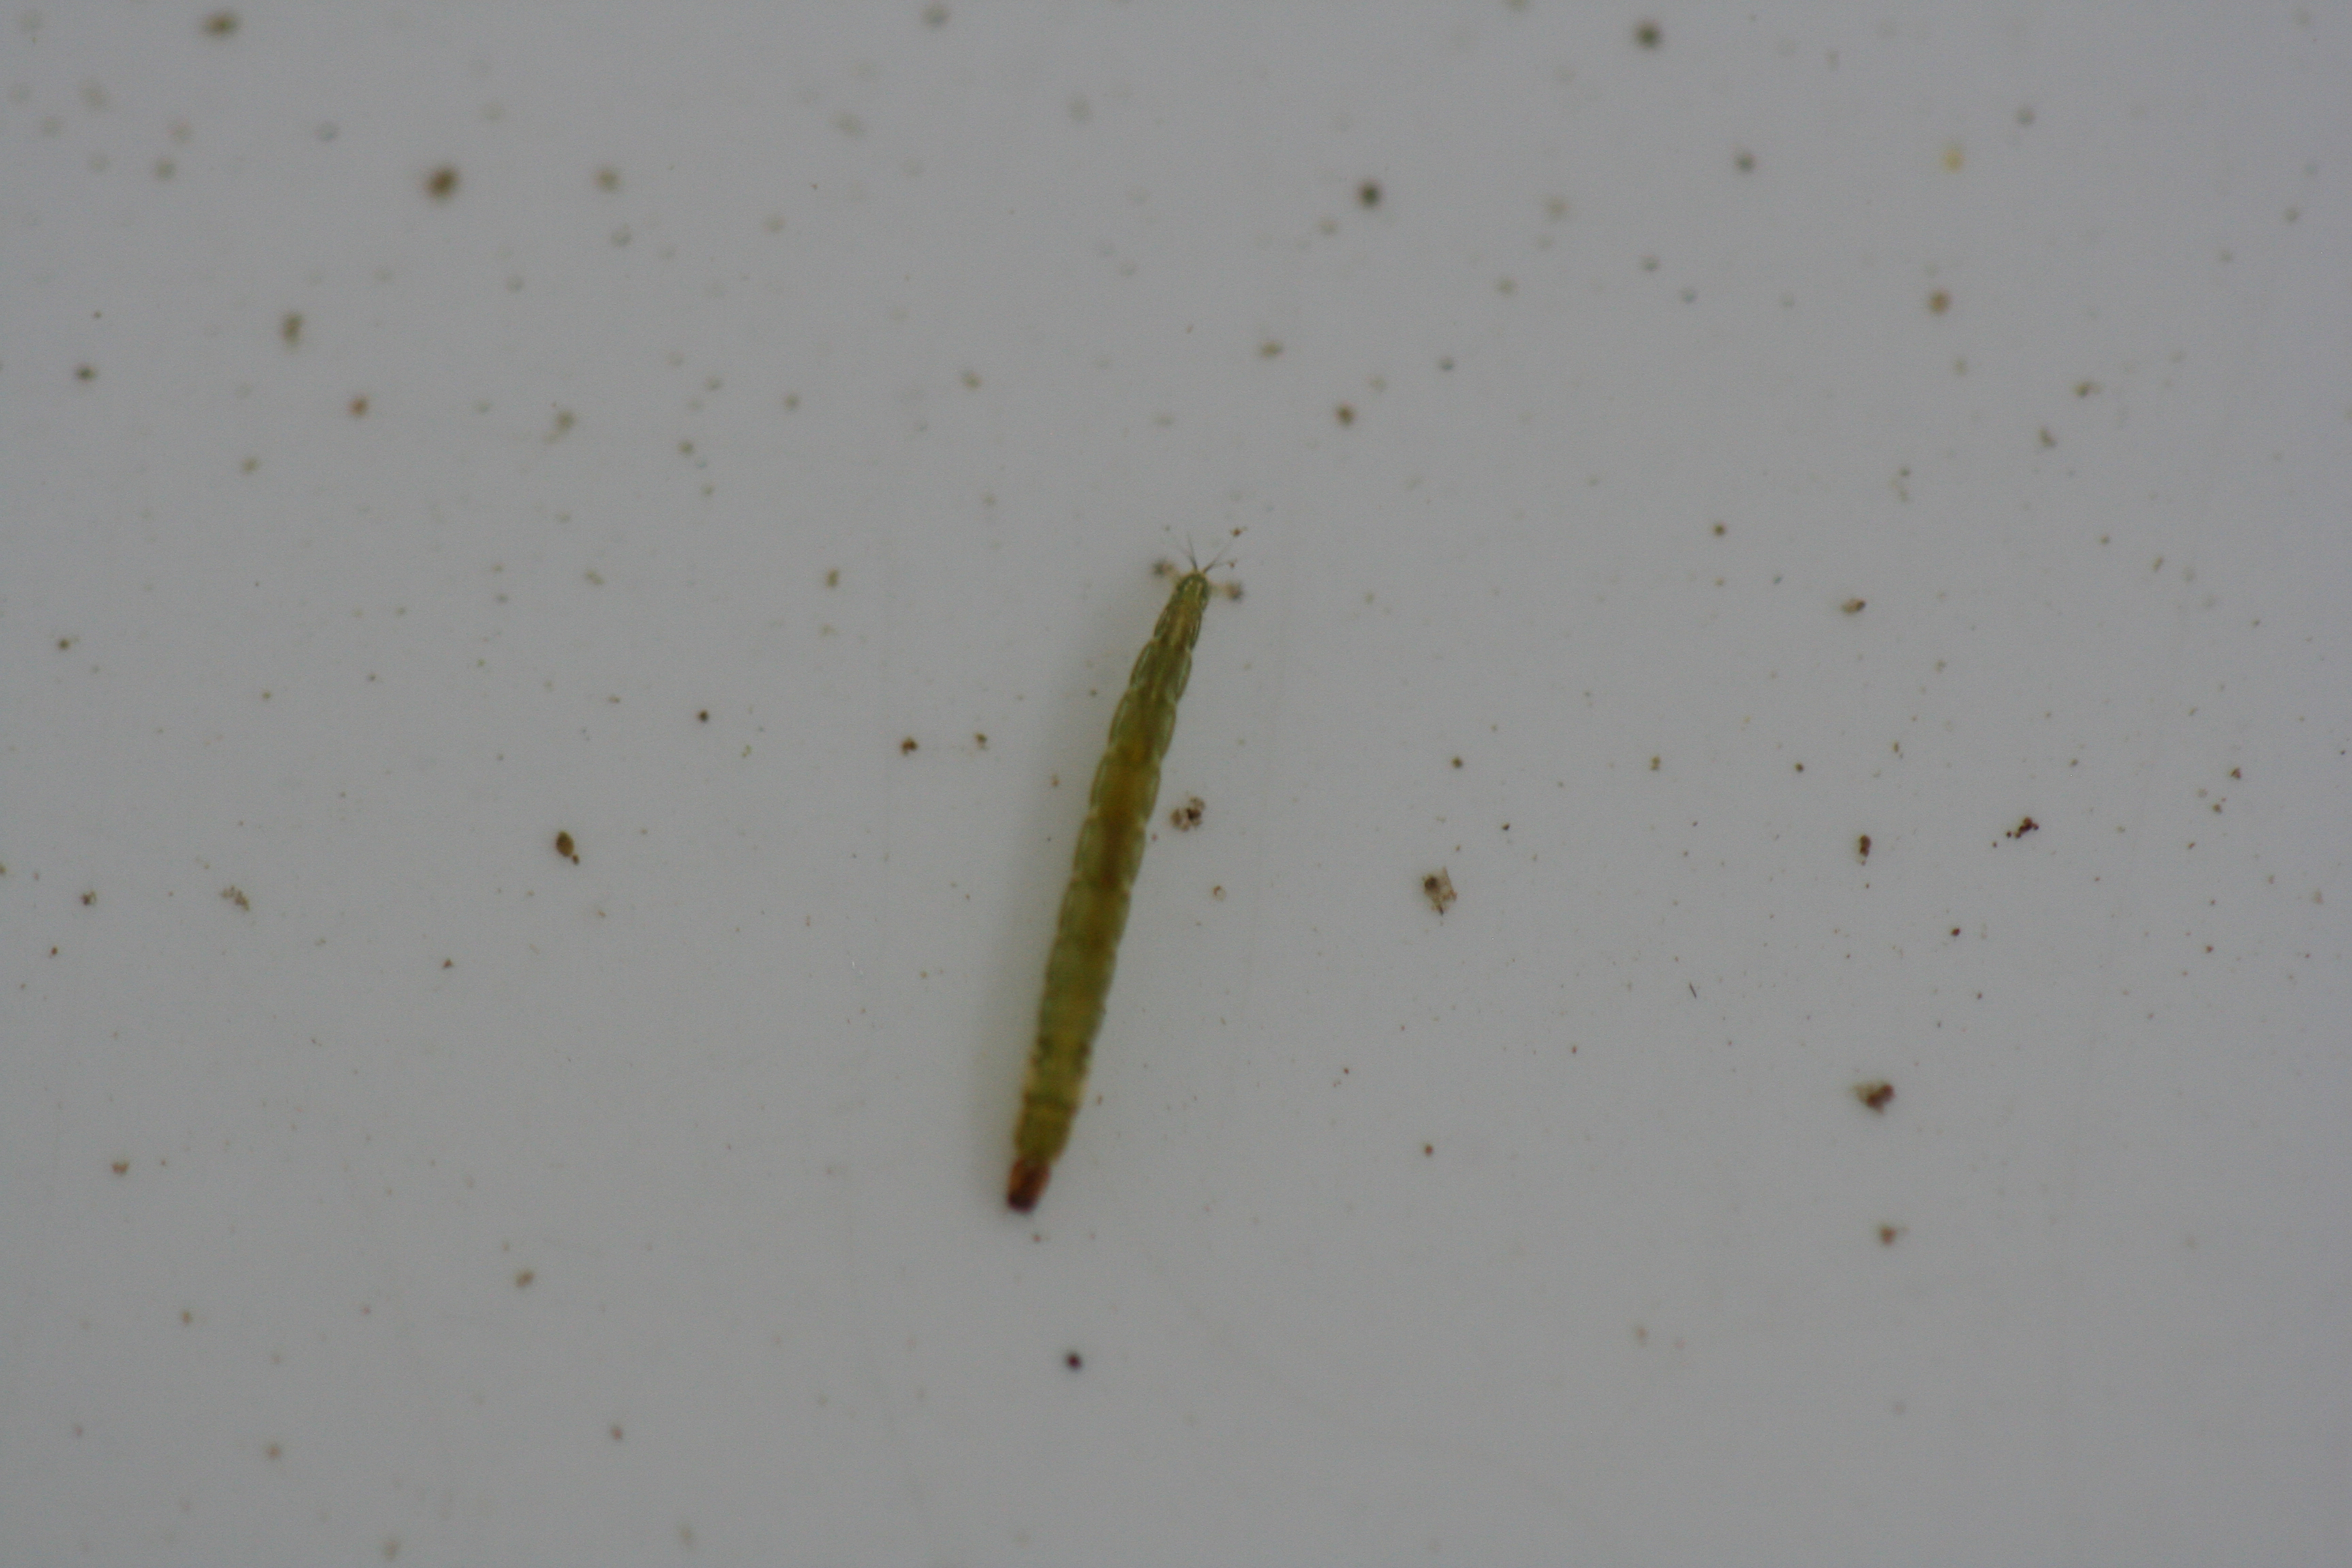
Macroinvertebrate group: true_flies